Meet the New Boss (Agents of S.H.I.E.L.D.)

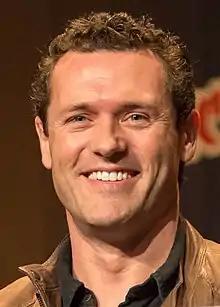
The episode introduces Jason O'Mara as the new Director of S.H.I.E.L.D., Jeffrey Mace.

In August 2016, the new director of S.H.I.E.L.D. was explained to be a new character to the series, portrayed by Jason O'Mara. The character was described as having "Marvel roots [that] go back to the 1940s". The new director was always going to be new to the series, as the executive producers felt that replacing Coulson with someone he knows "wouldn't [provide] as much tension to mine from". With the airing of the episode, the character was revealed to be an Inhuman with super strength called Jeffrey. Closed captions for the episode gave his last name as Mace, and a week later the executive producers confirmed the character to be Jeffrey Mace, who goes by Patriot in the comics.